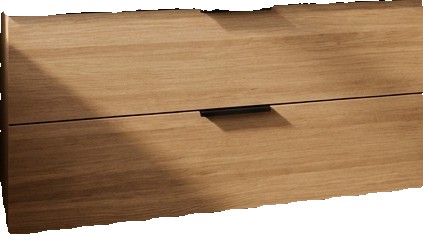
Surface category: cabinetry